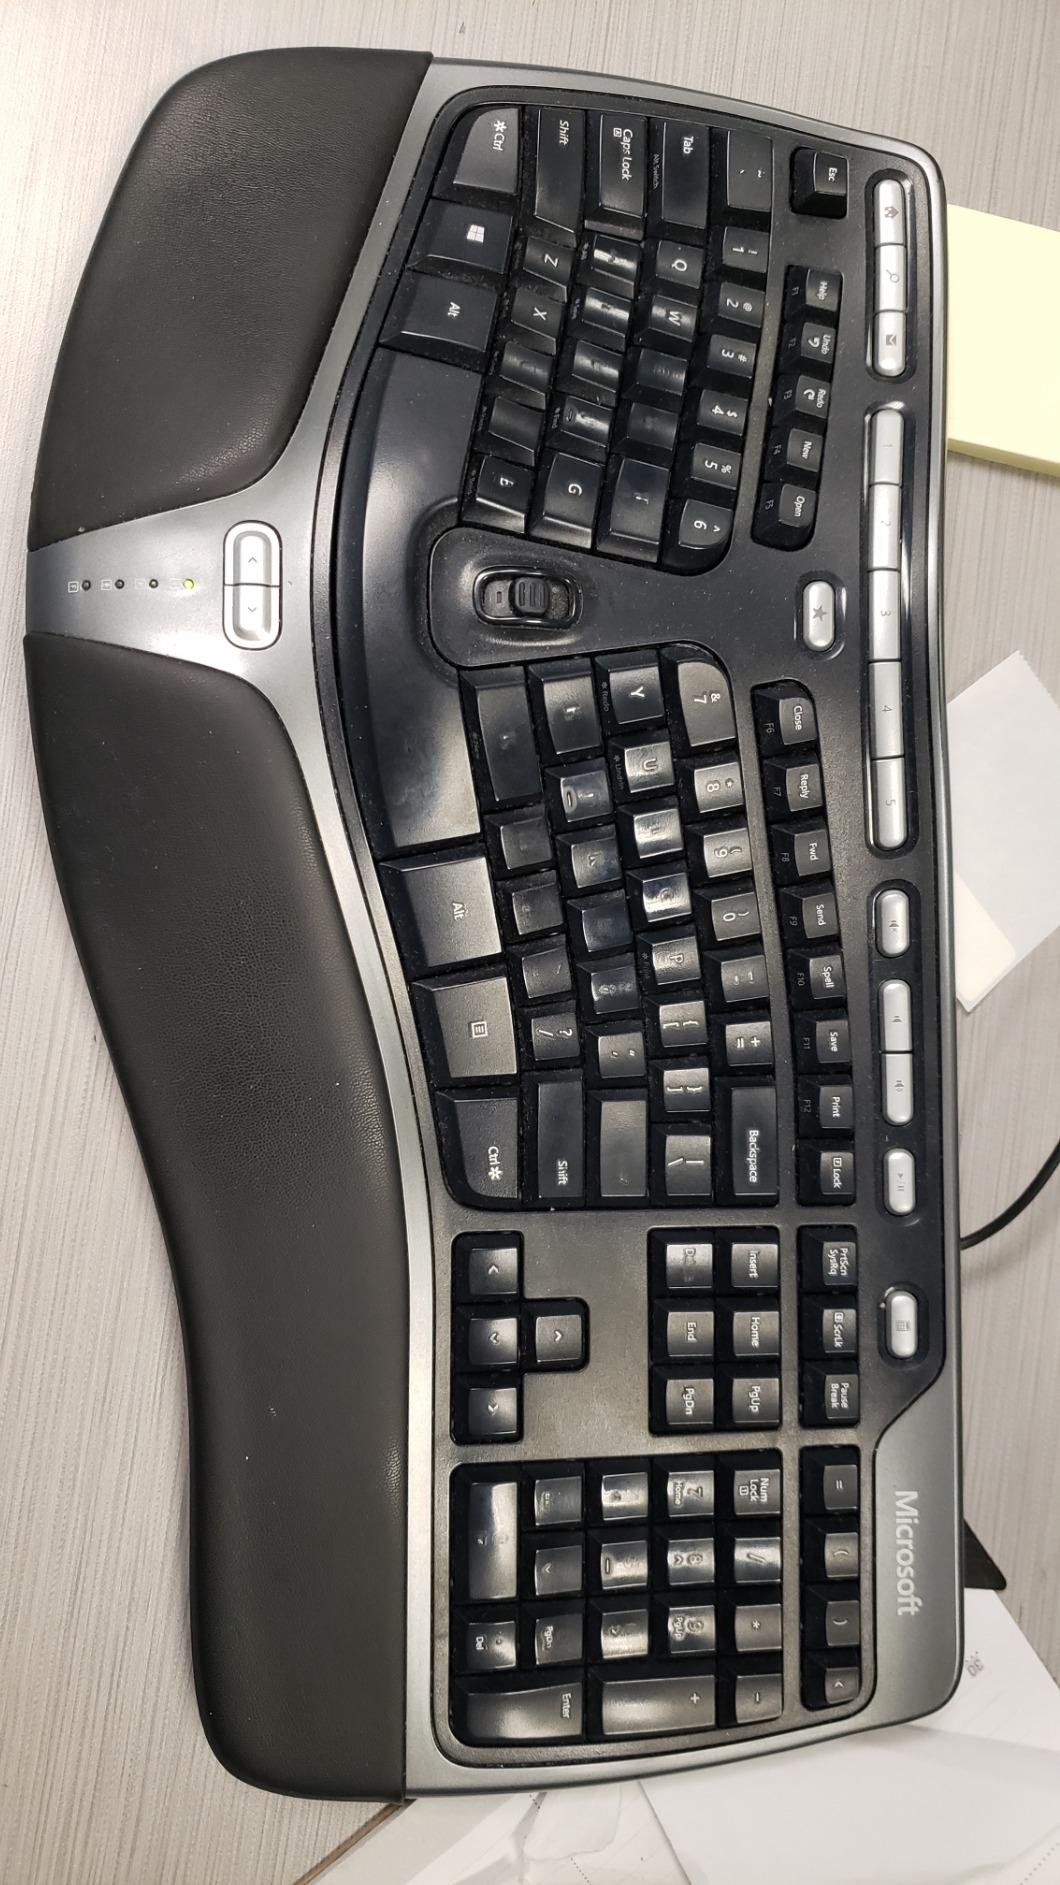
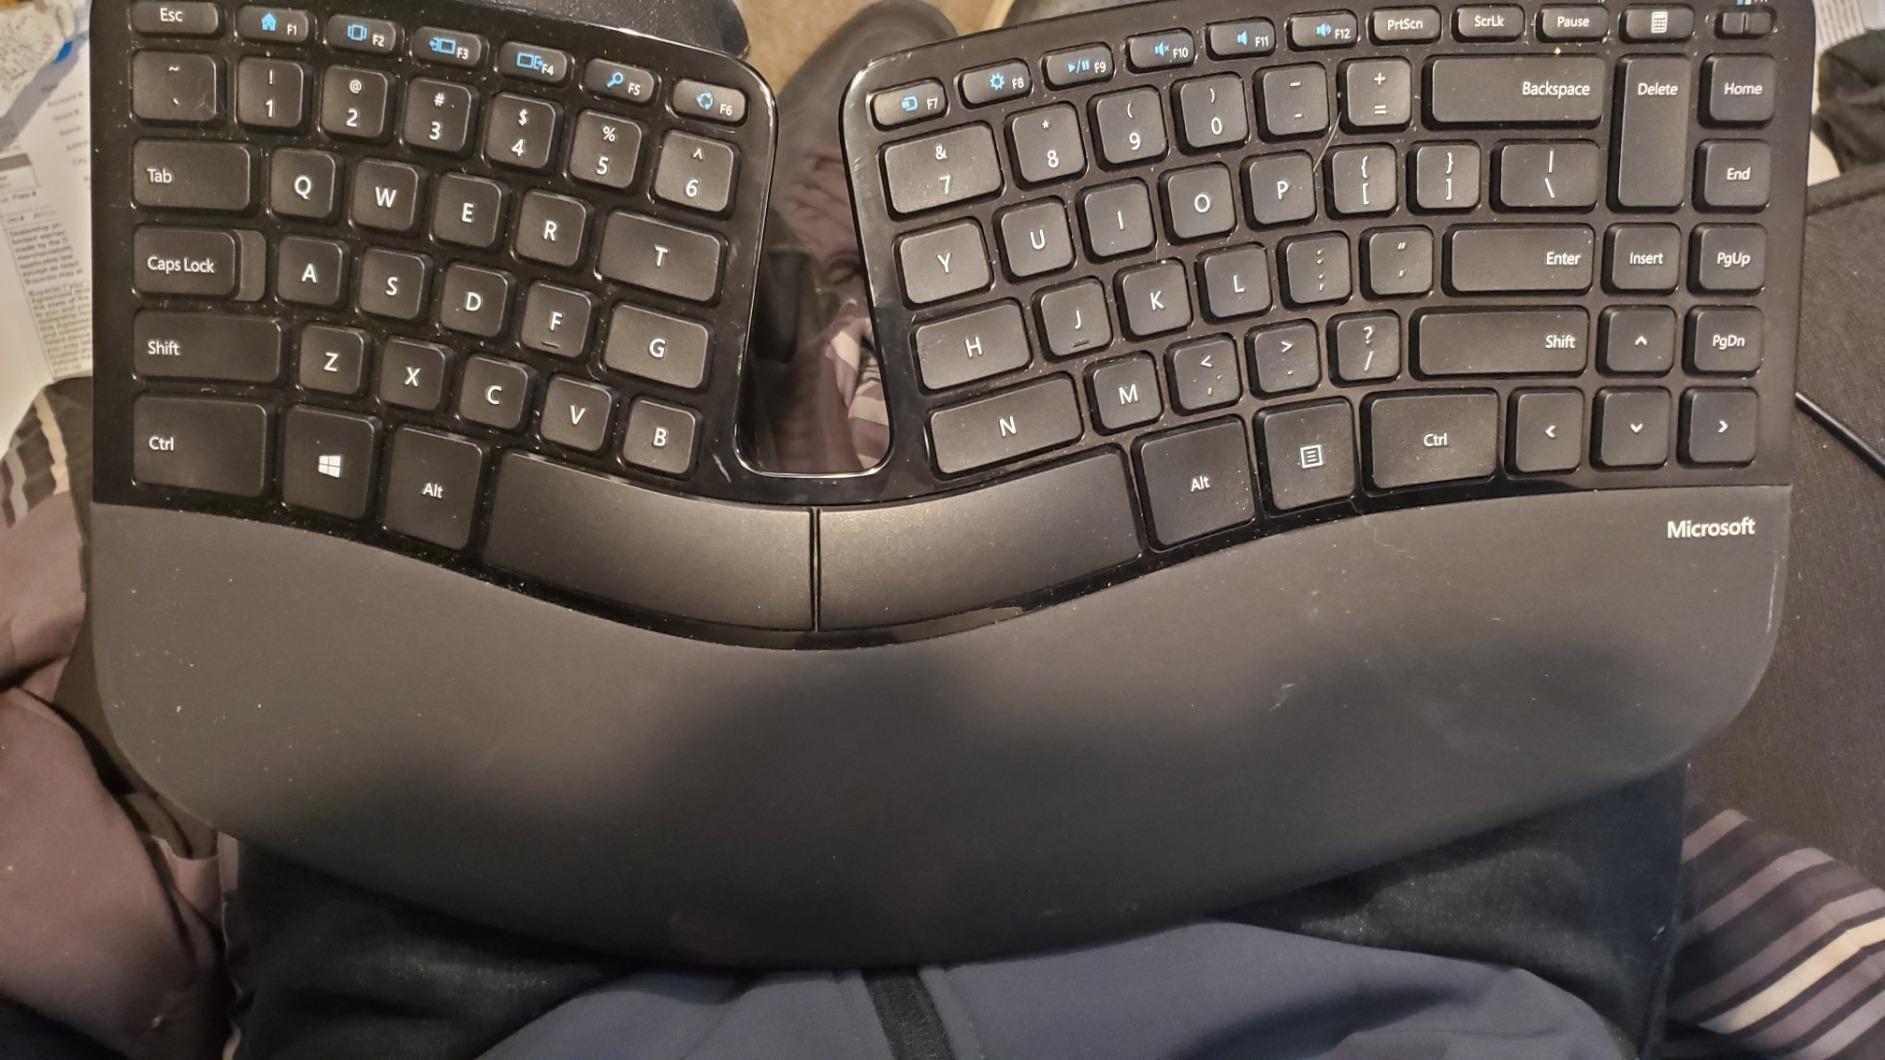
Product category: keyboard
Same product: no